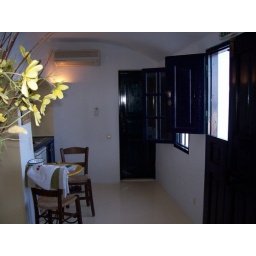
A nice little kichenette and the bathroom in which No paper product was allowed in the toliet!! Gross.